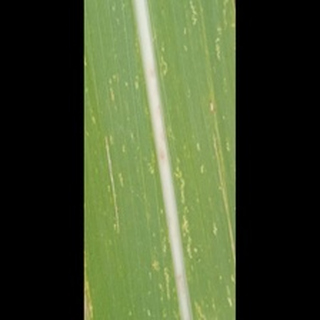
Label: sugarcane_mosaic